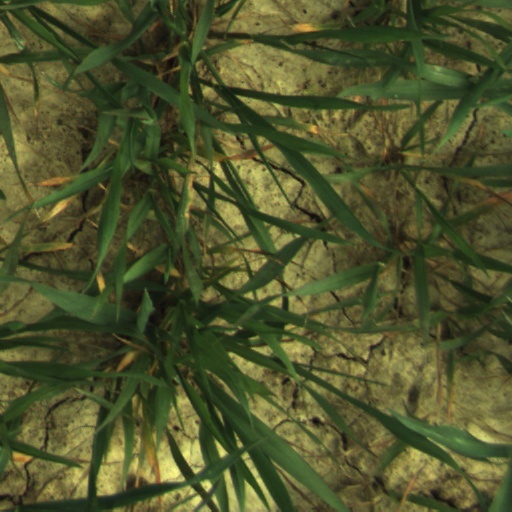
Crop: wheat